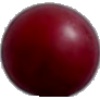
Label: Cherry Wax Red 1